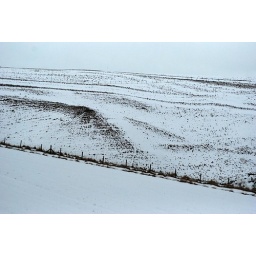
No horses or sheep in this one